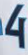
Number: 4